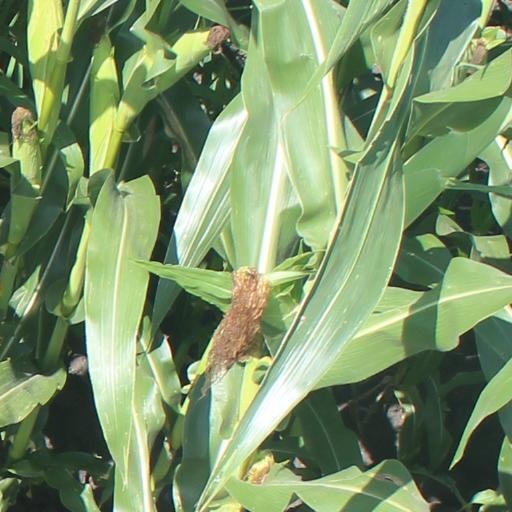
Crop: maize; corn